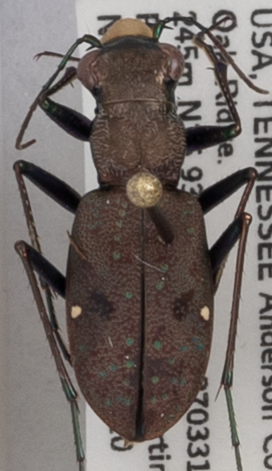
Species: Cylindera unipunctata
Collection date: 2020-06-10
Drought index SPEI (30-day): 0.678
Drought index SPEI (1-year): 2.09
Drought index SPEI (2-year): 2.09